Moses W. Field

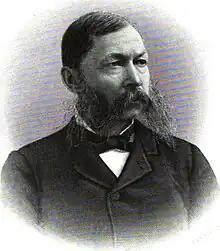
From Volume 2 of 1889's "The History of Detroit and Michigan"

Moses Wheelock Field (February 10, 1828 – March 14, 1889) was a businessman and politician. He served as a member of the United States House of Representatives from the U.S. state of Michigan, and was instrumental in organizing the Independent Greenback Party.